NGC 297

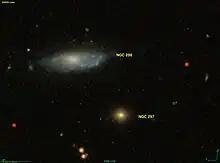
SDSS image of NGC 297 (below right of center)

NGC 297 is an elliptical galaxy in the constellation Cetus. It was discovered on September 27, 1864, by Albert Marth and is classified as type E3, based on galaxy morphological classification.